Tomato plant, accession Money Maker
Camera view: tilt-top (135 deg); turntable rotation: 60 degrees
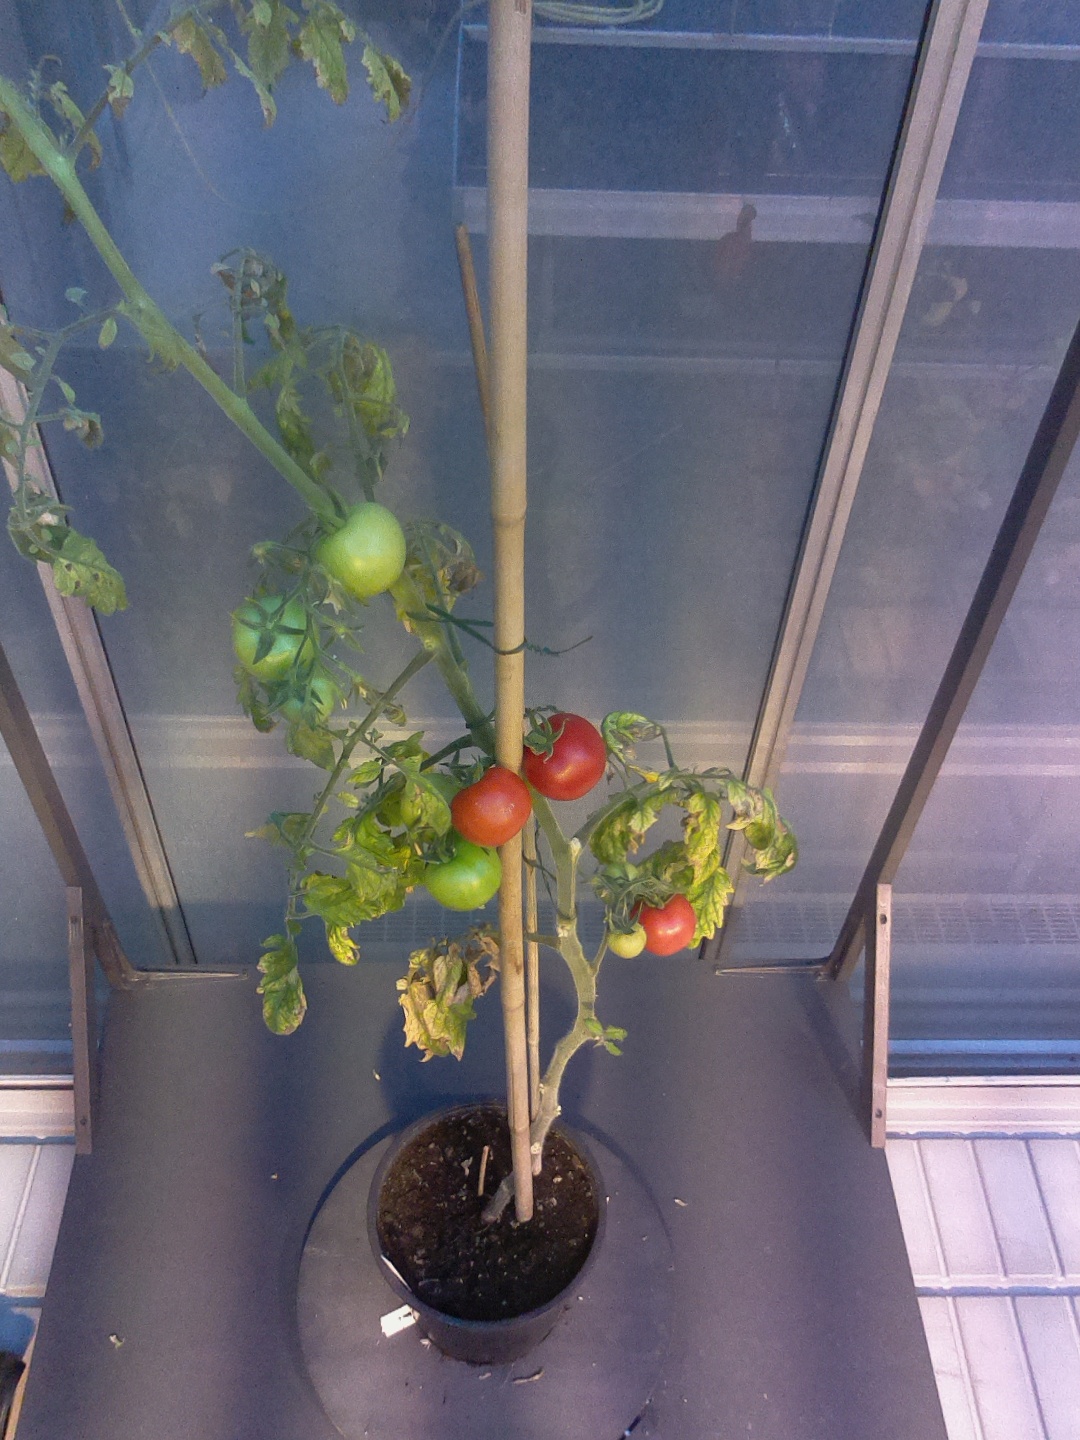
BBCH growth stage 83: 30%-40% of fruits show typical fully ripe color